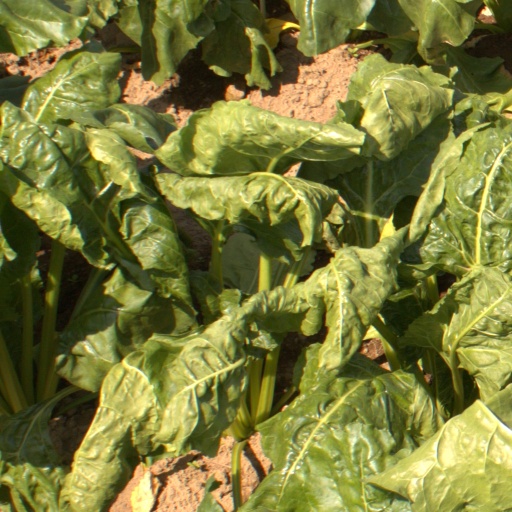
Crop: sugar beet